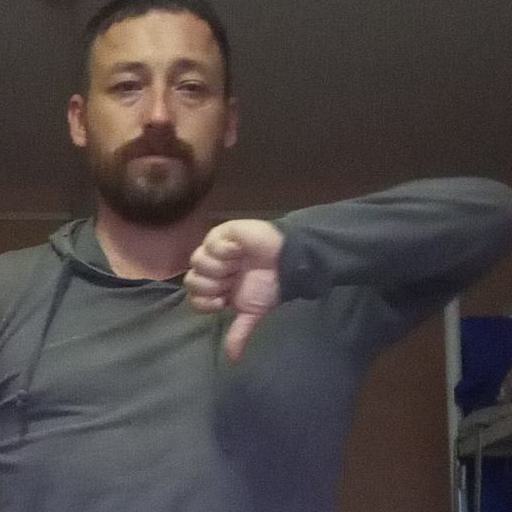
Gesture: dislike